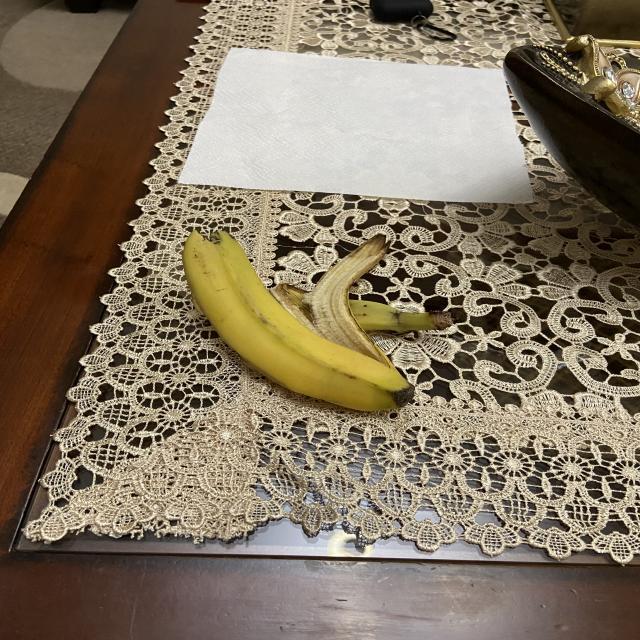
Label: bananas